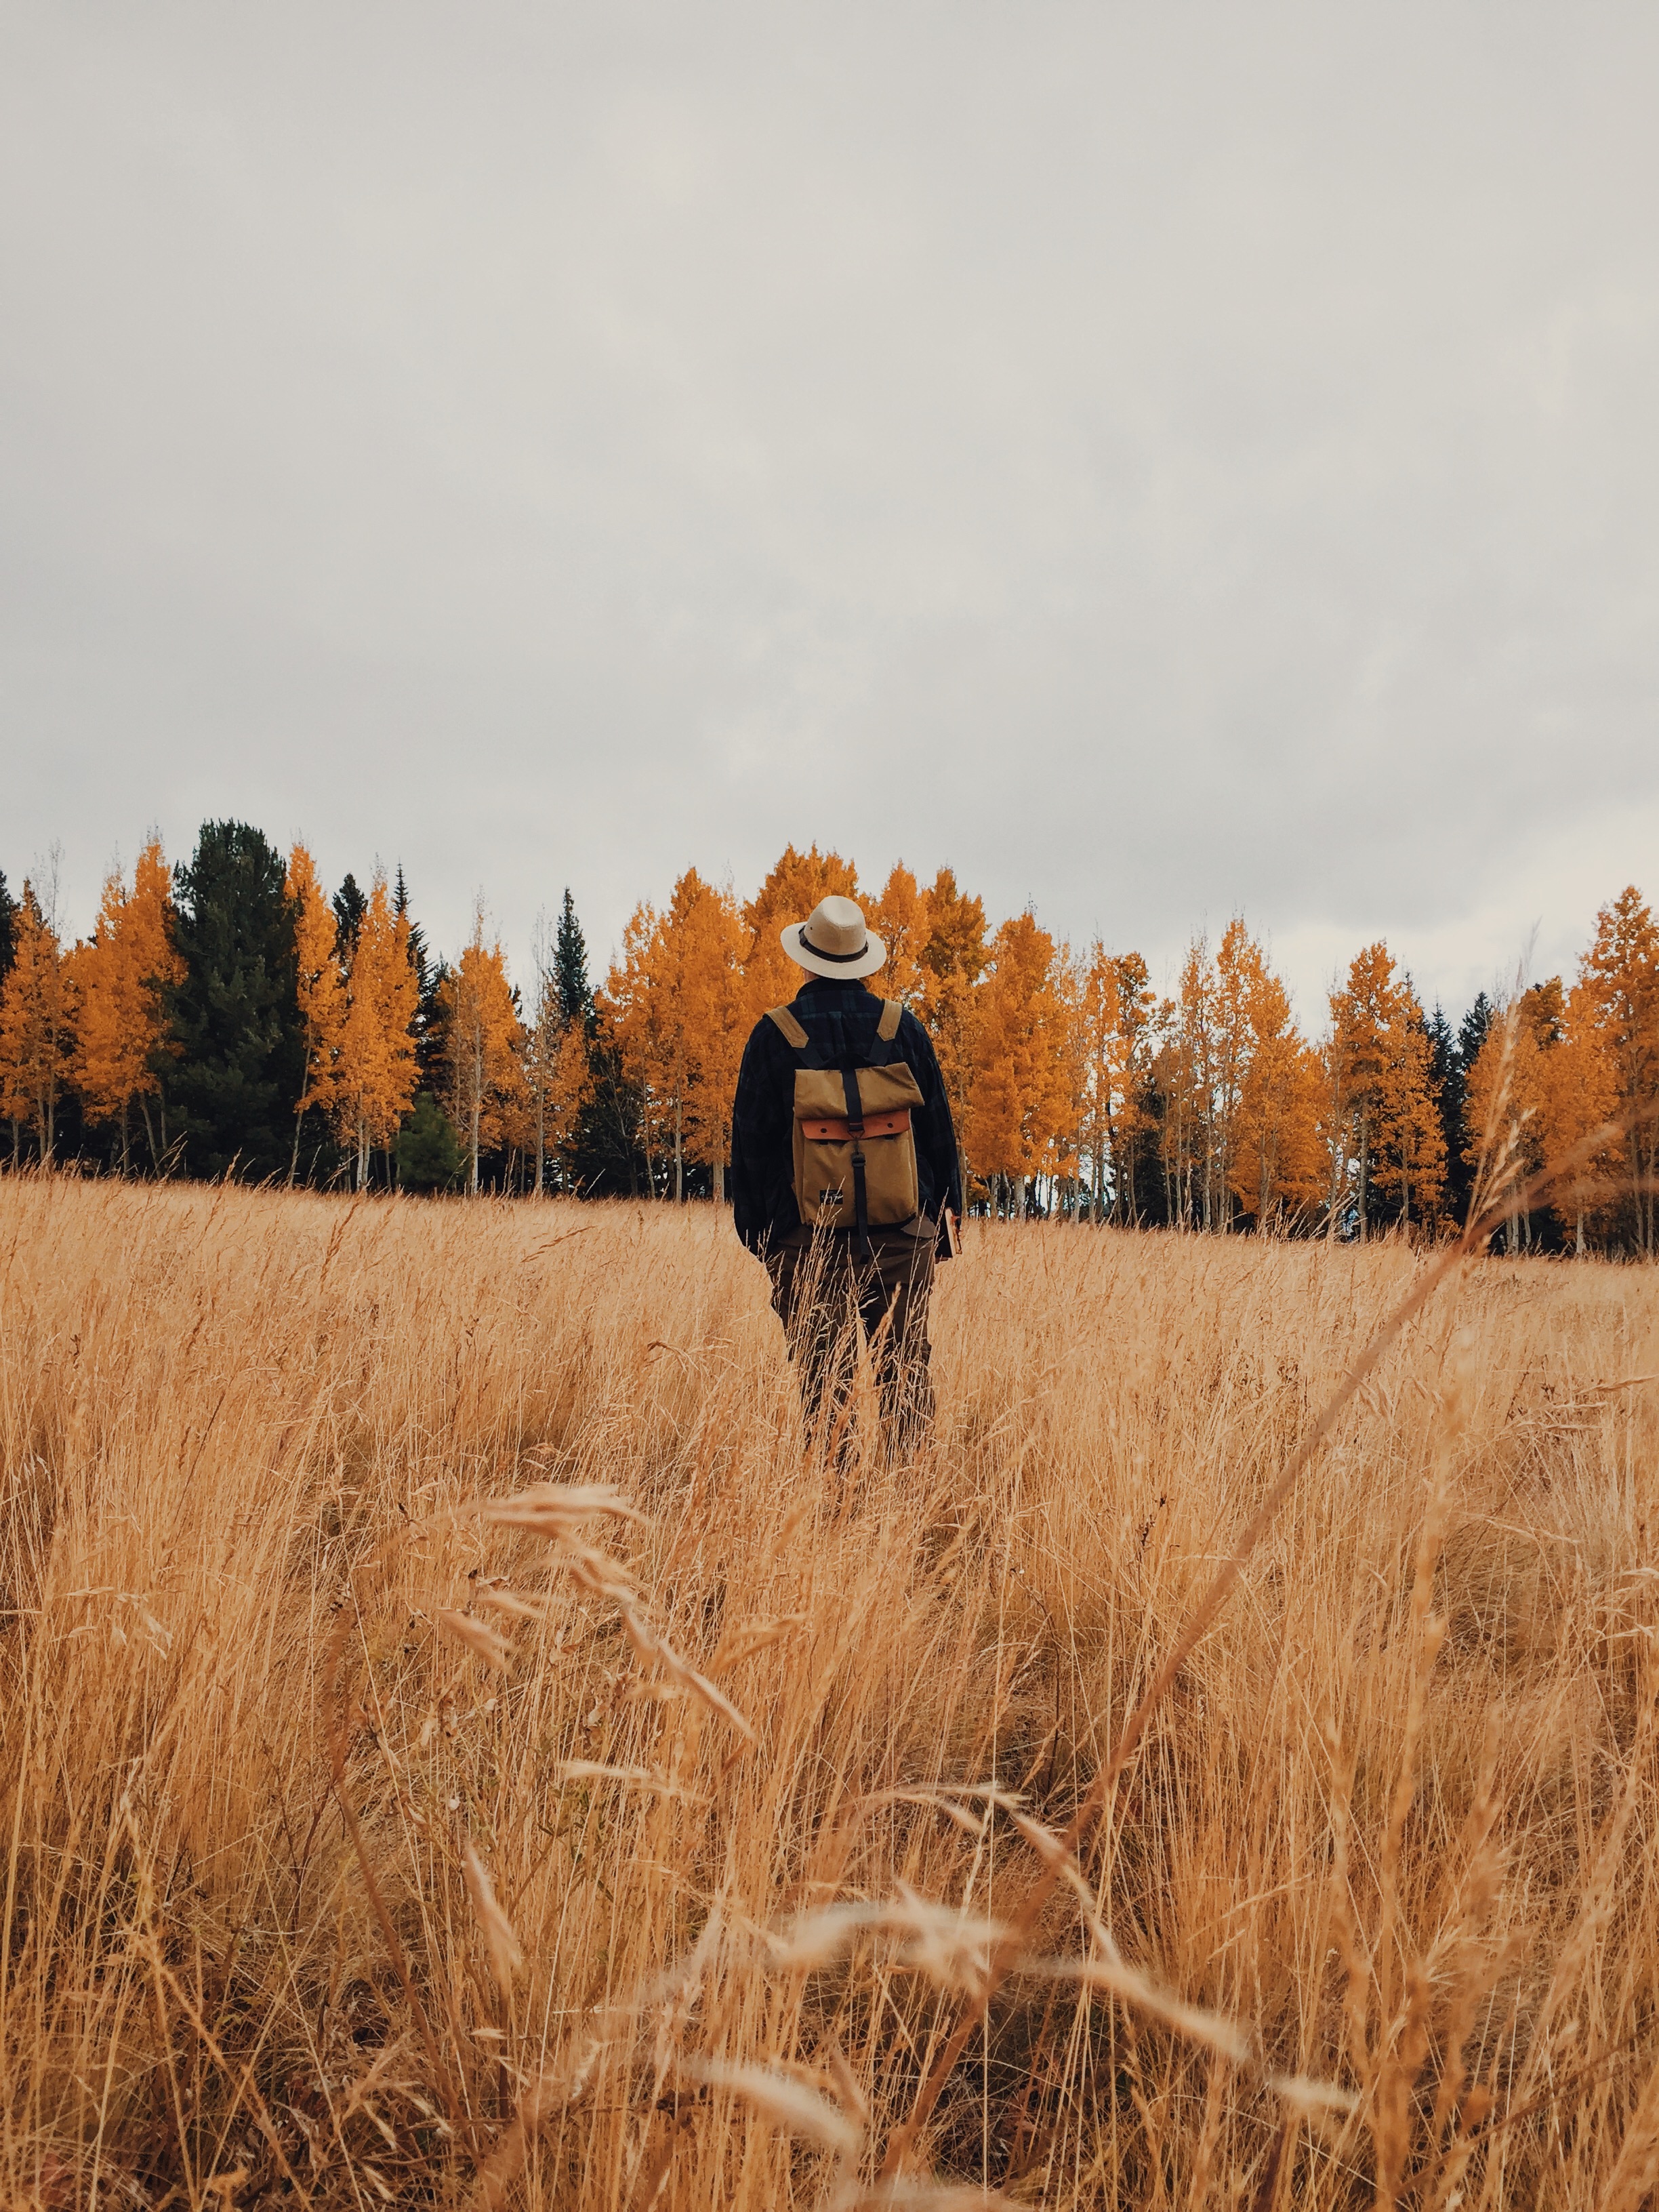
tree, grass, winter, plant, field, meadow, prairie, morning, autumn, agriculture, season, grassland, ecosystem, rural area, grass family